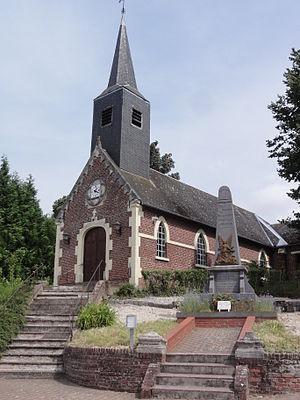
Becquigny (Aisne) église et monument aux morts
L'église Saint-Jean-Baptiste de Becquigny est une église située à Becquigny, en France.
Becquigny est une commune française, située dans le département de l'Aisne en région Hauts-de-France.